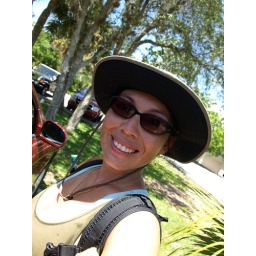
It's not easy being THIS cute after a 7 mile bike ride in the middle of the day....lol